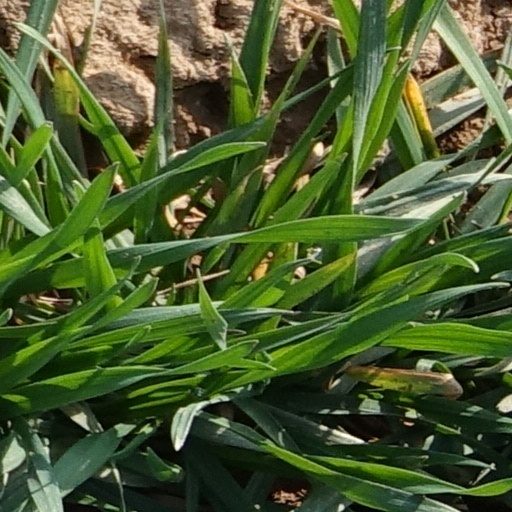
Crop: wheat